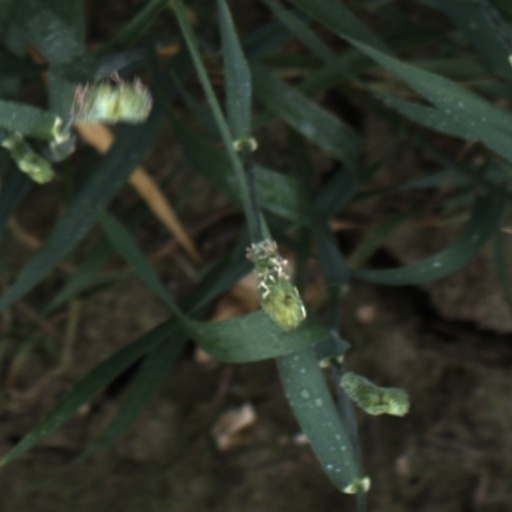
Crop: wheat